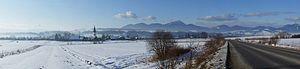
Liptó est un ancien comitat du royaume de Hongrie, fondé au XVᵉ siècle.